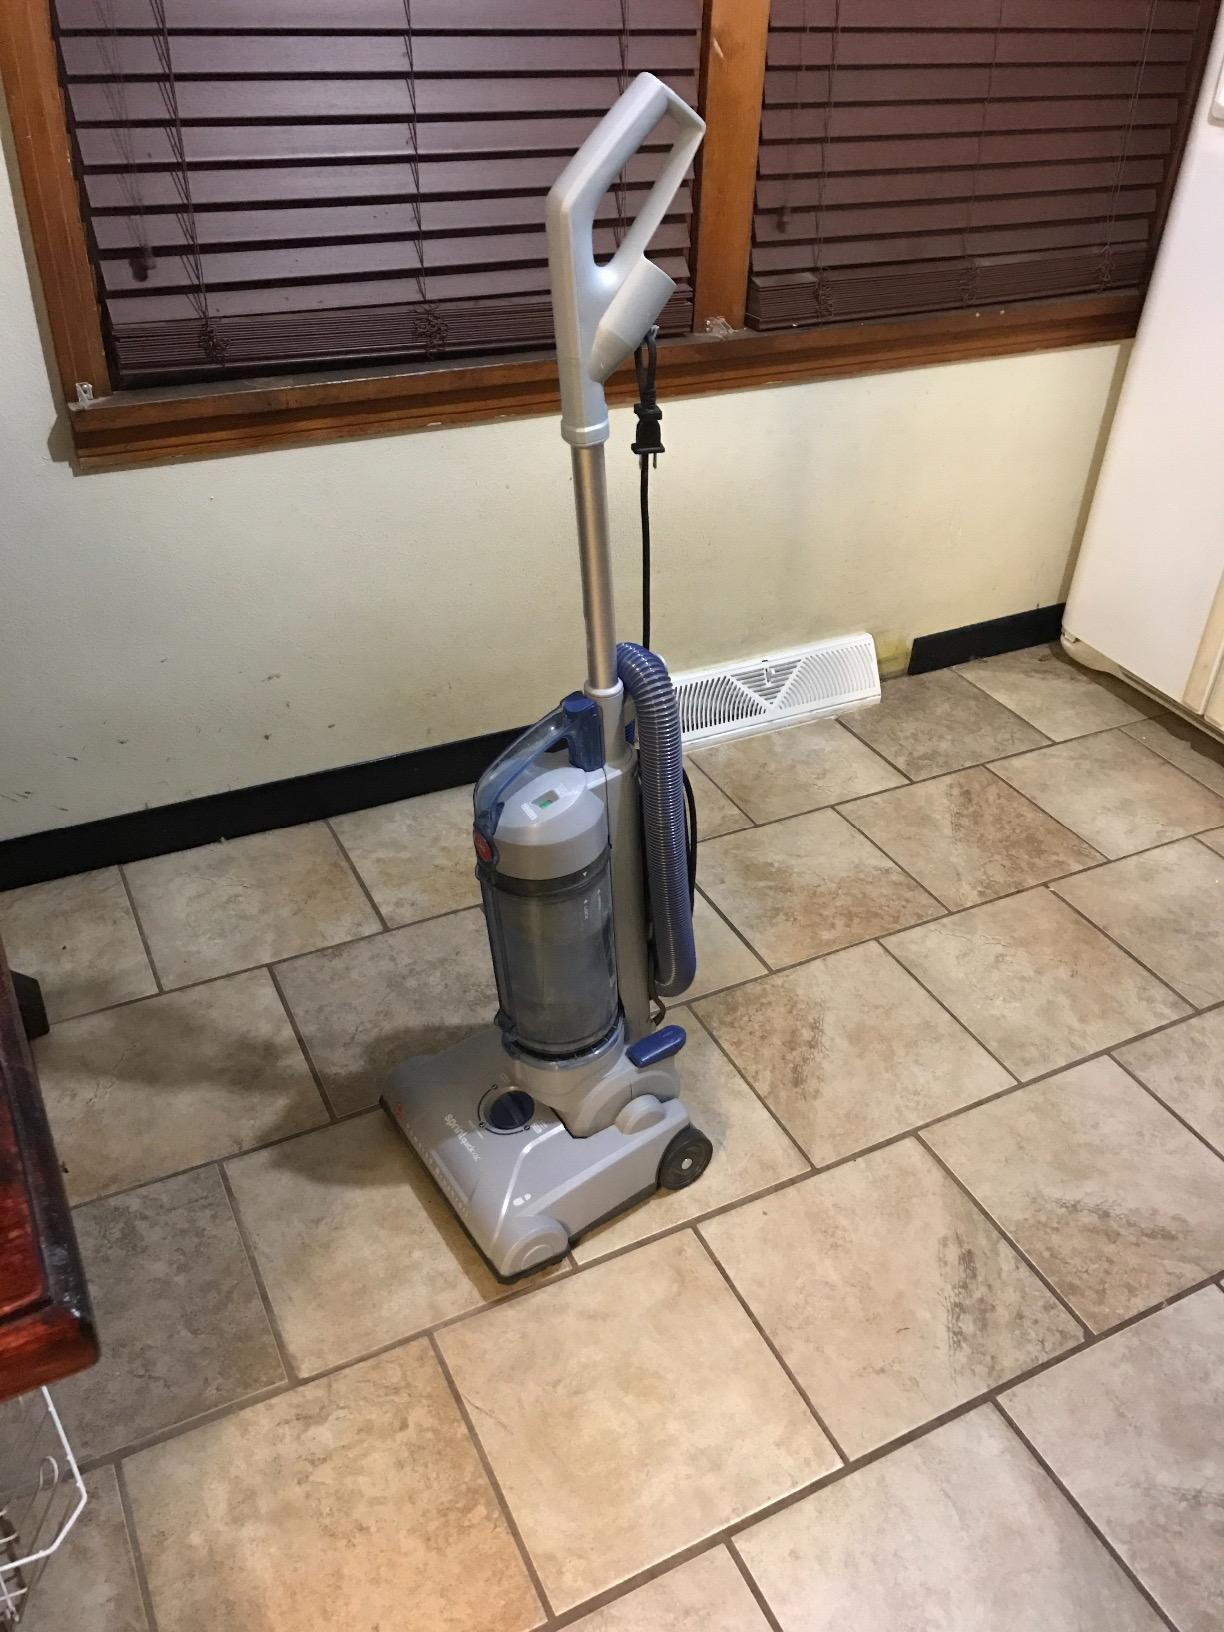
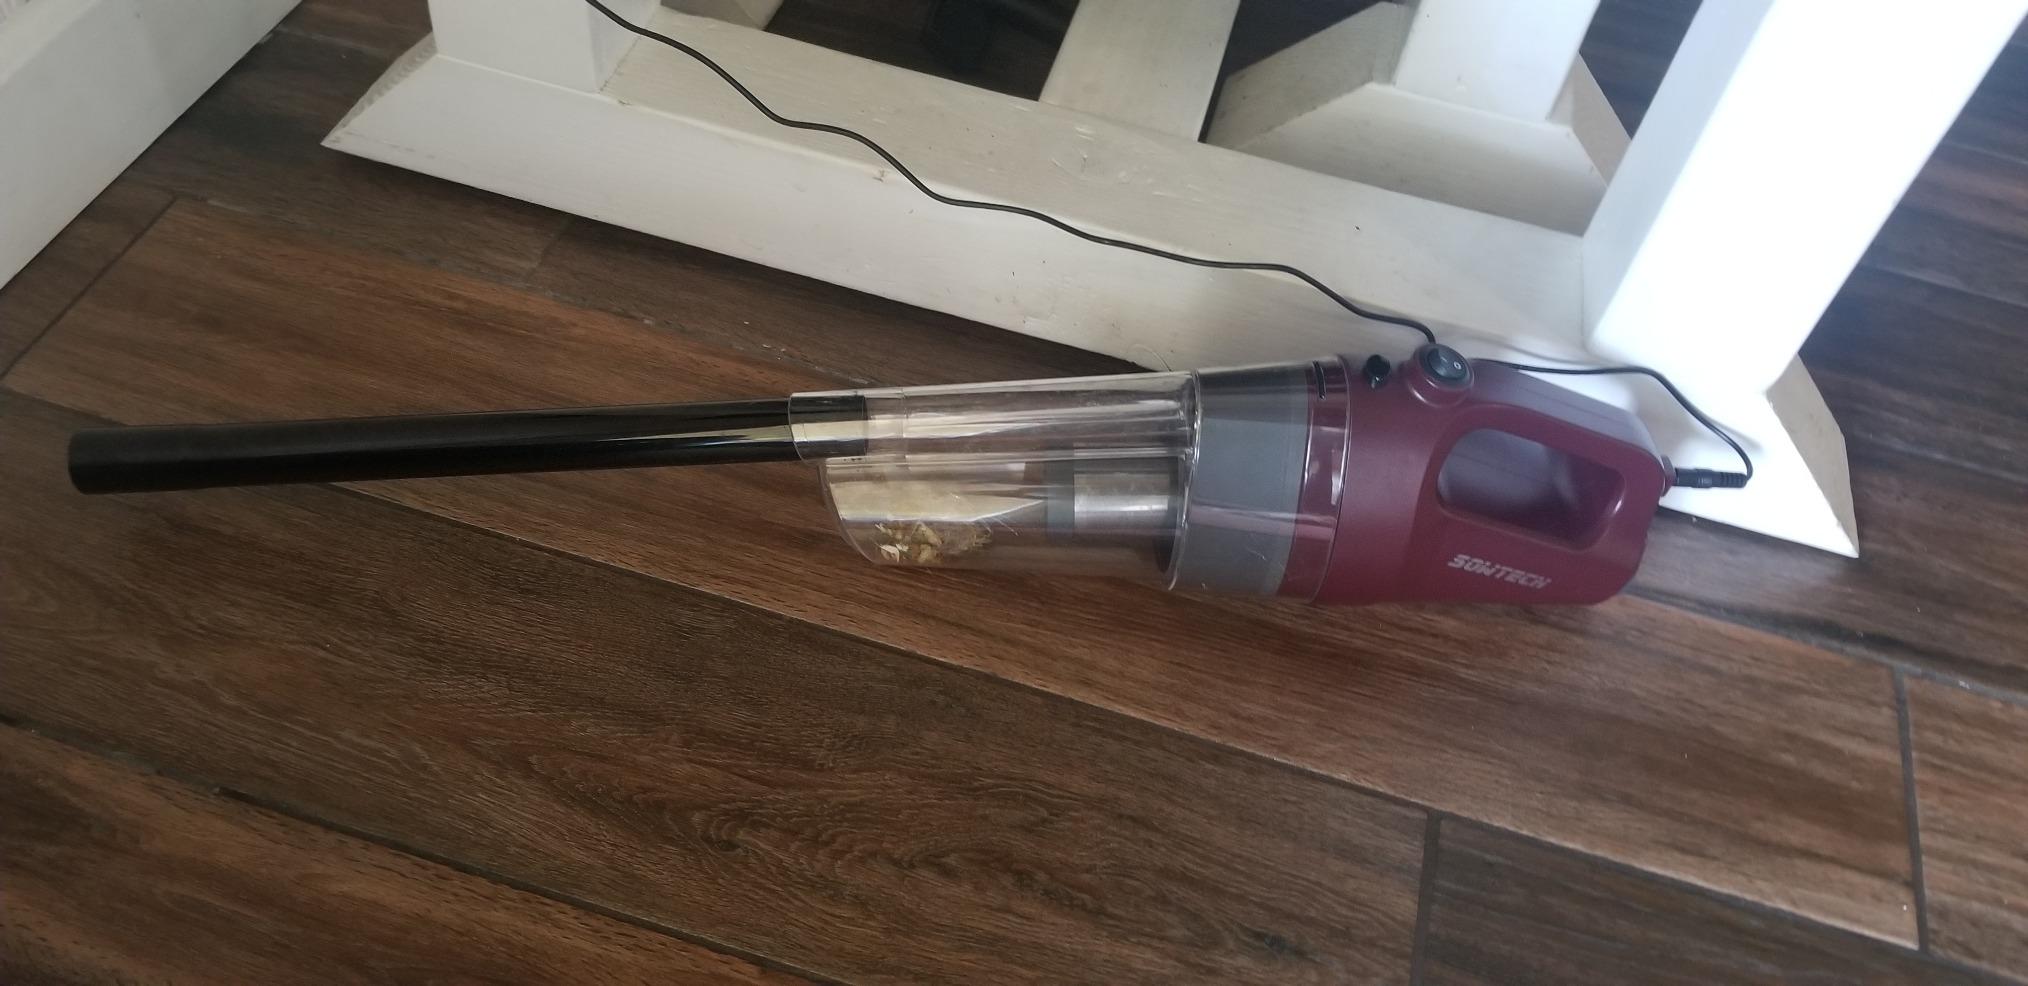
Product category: items_vacuum
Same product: no